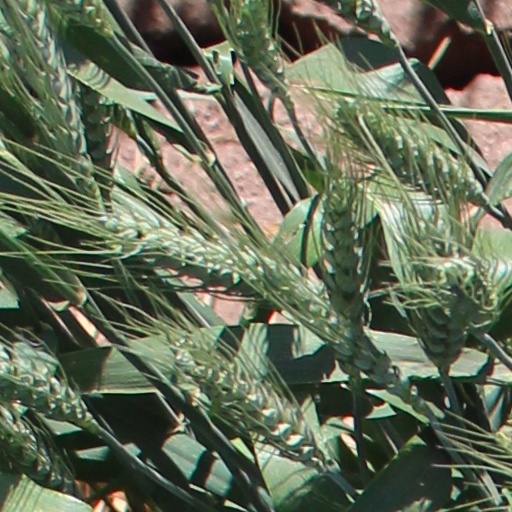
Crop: wheat